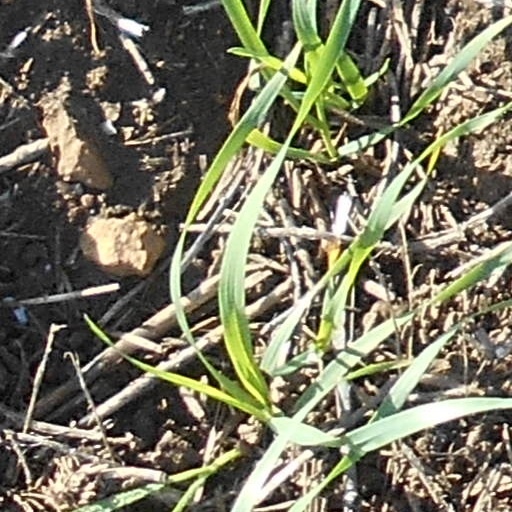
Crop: wheat